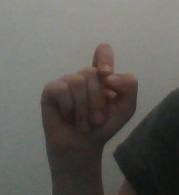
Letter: fa